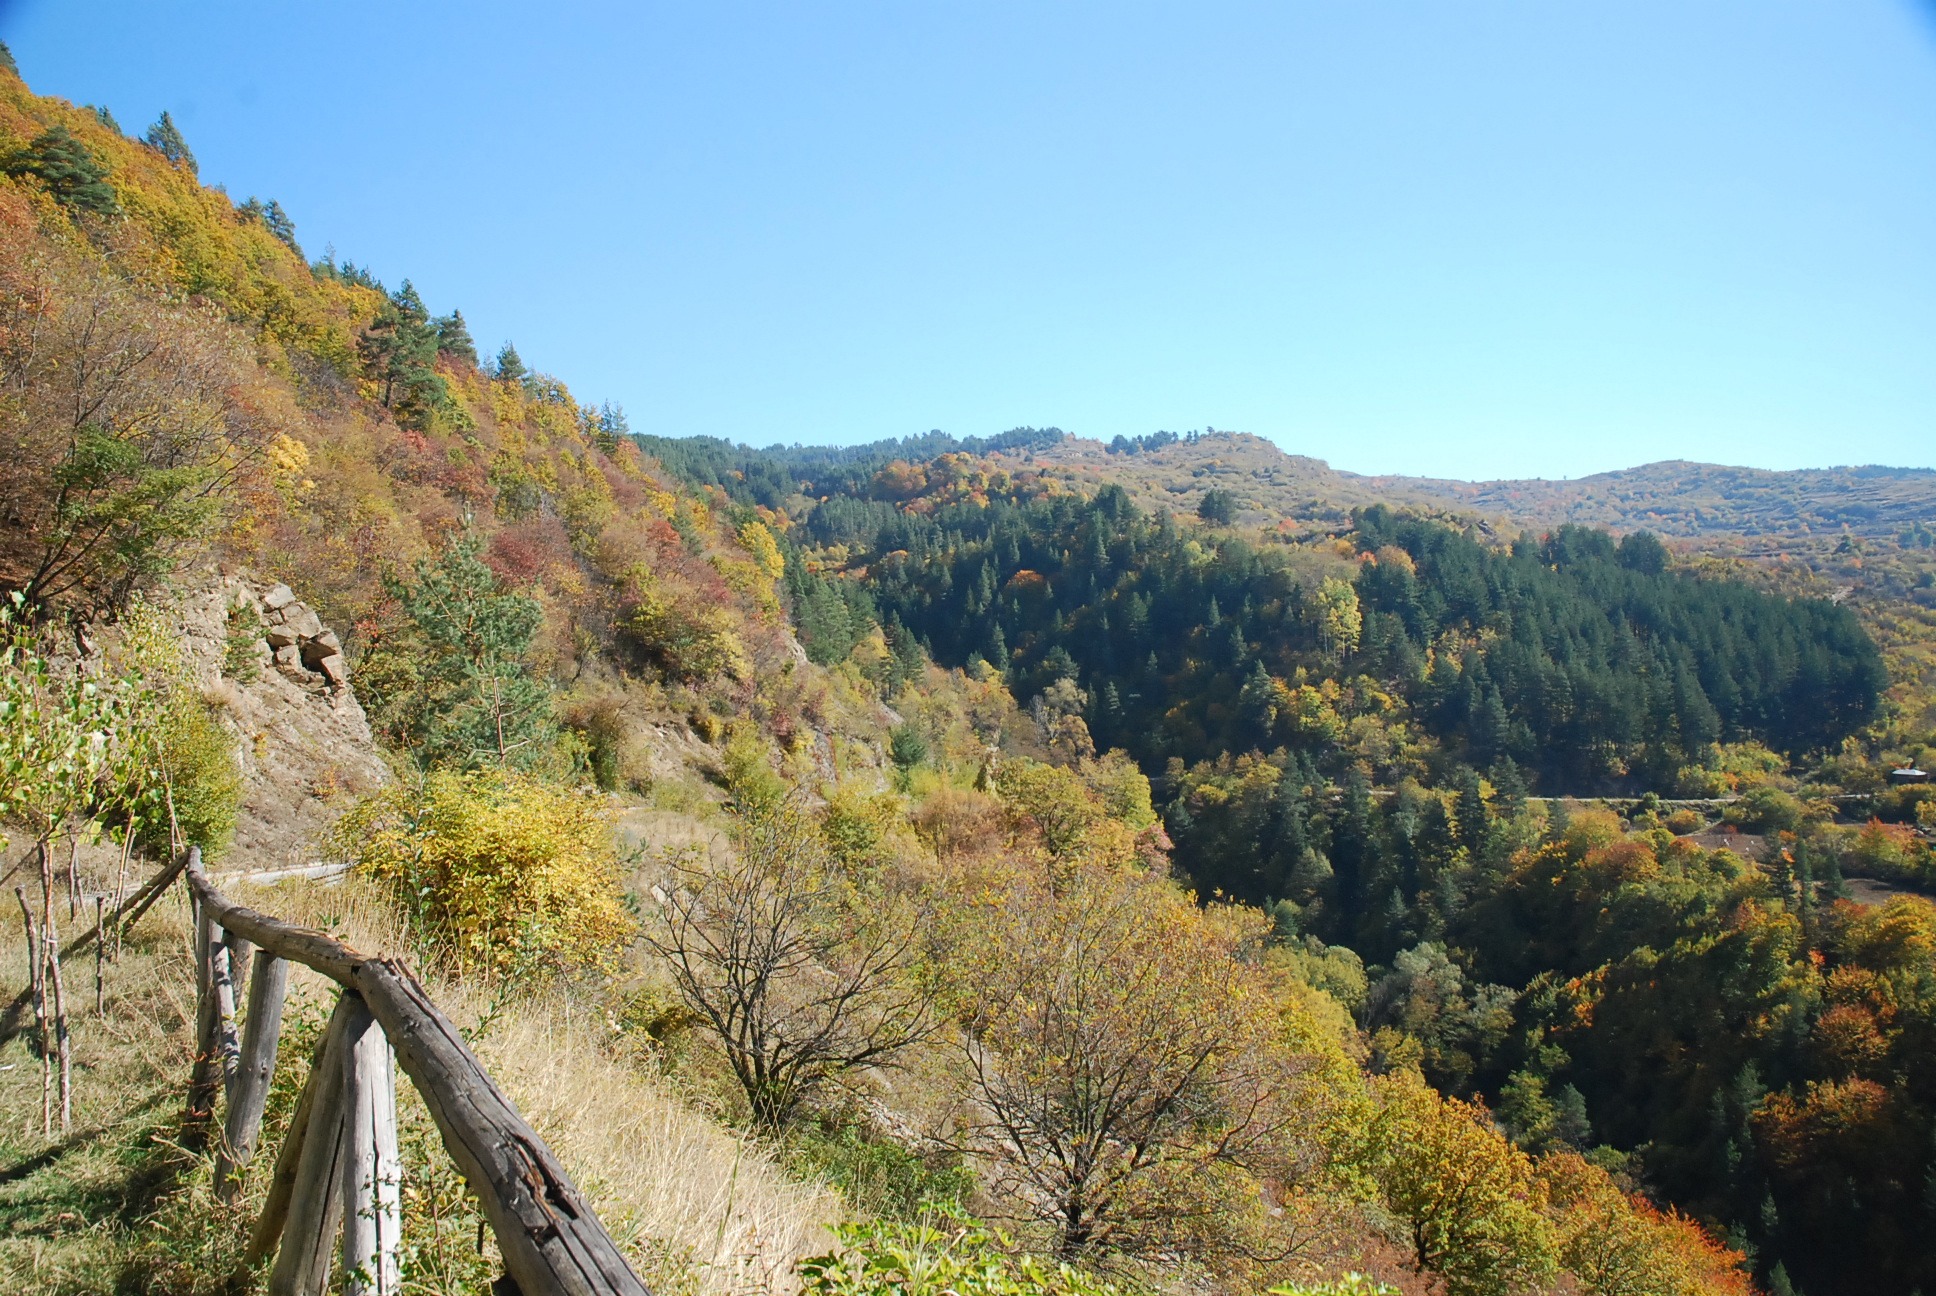
landscape, tree, forest, outdoor, wilderness, walking, mountain, trail, leaf, hill, adventure, valley, land, mountain range, wild, environment, scenic, natural, autumn, scenery, ridge, ecosystem, mountainous landforms, bulandscape, nature lgaria, mountain autumn